Netherlands in the Eurovision Song Contest 2008

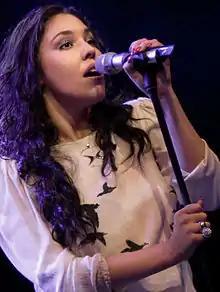
Hind was internally selected to represent the Netherlands in the Eurovision Song Contest 2008

Following their failure to qualify to the final with the song "On Top of the World" performed by Edsilia Rombley, the NOS issued a statement to the newspaper "De Telegraaf" in October 2007 where they revealed that they would continue to internally select both the artist and song for the Eurovision Song Contest, and that several artists had already been in contact with the broadcaster in regards to participating. Artists that were rumoured in Dutch media to be in talks with NOS included the band Bearforce 1 and Gerard Joling, who represented the .